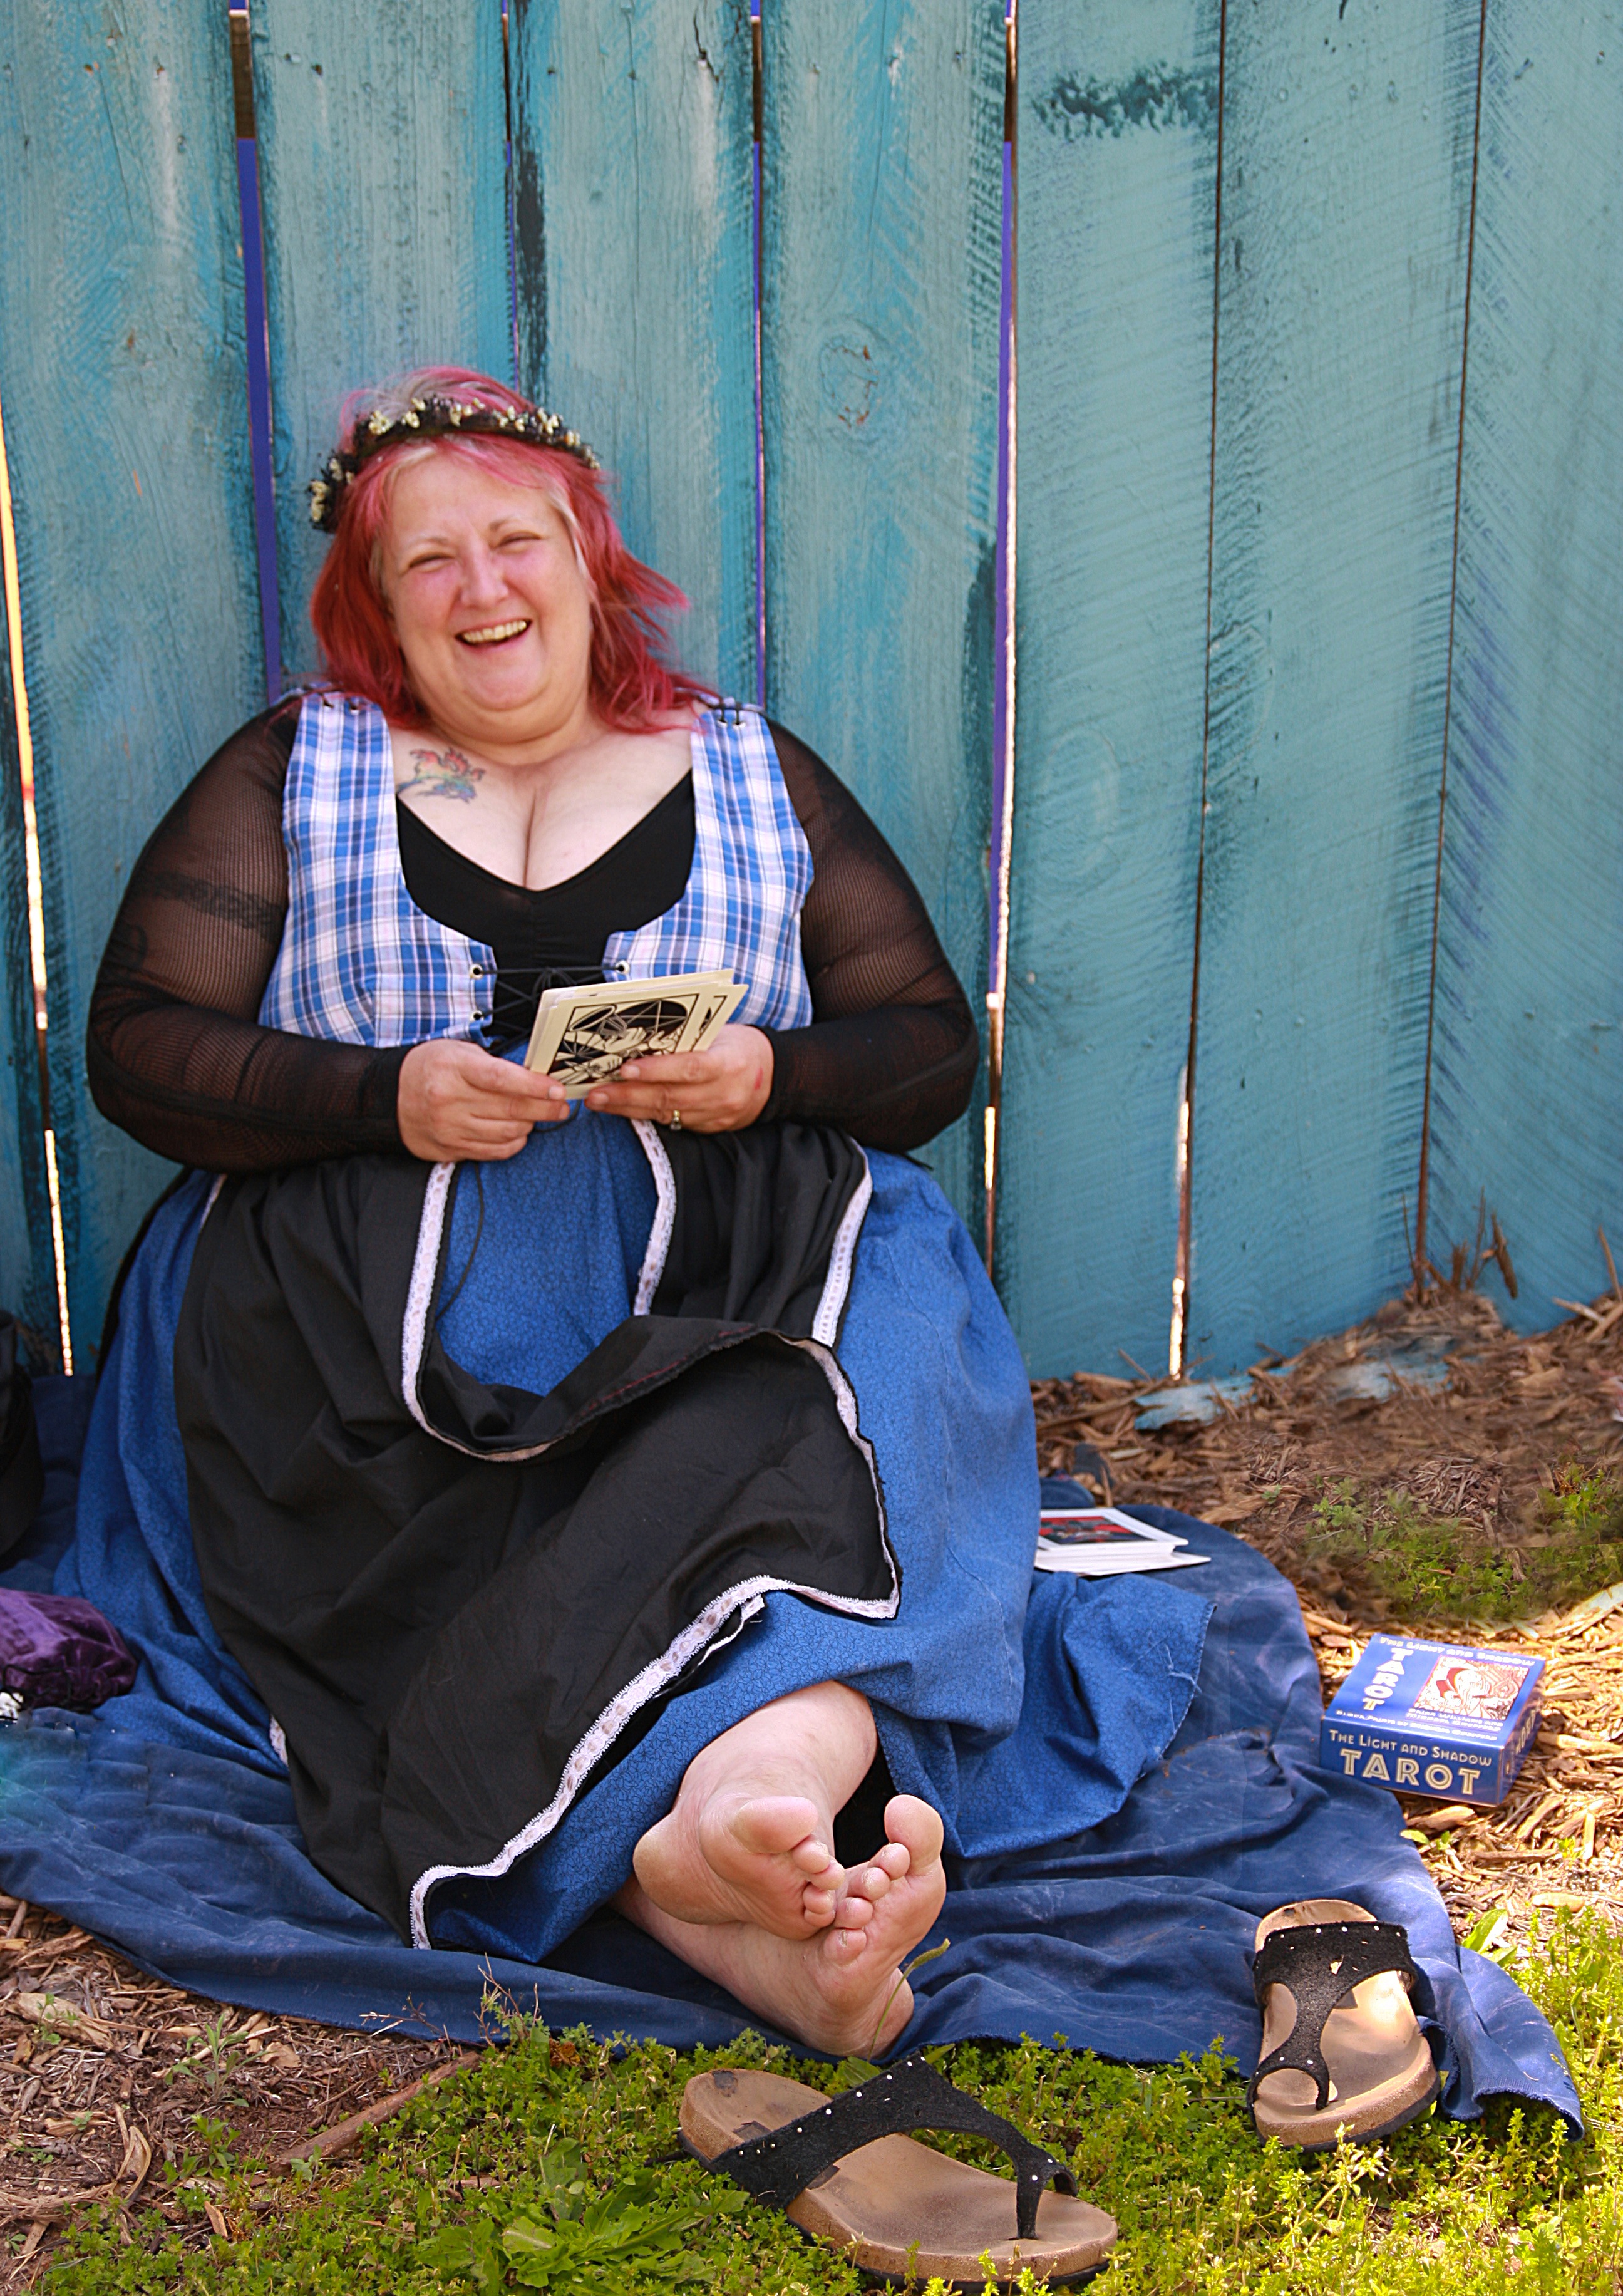
person, people, woman, male, spring, sitting, child, blue, face, family, happy, renaissance, fair, fortune teller, human positions, big lady